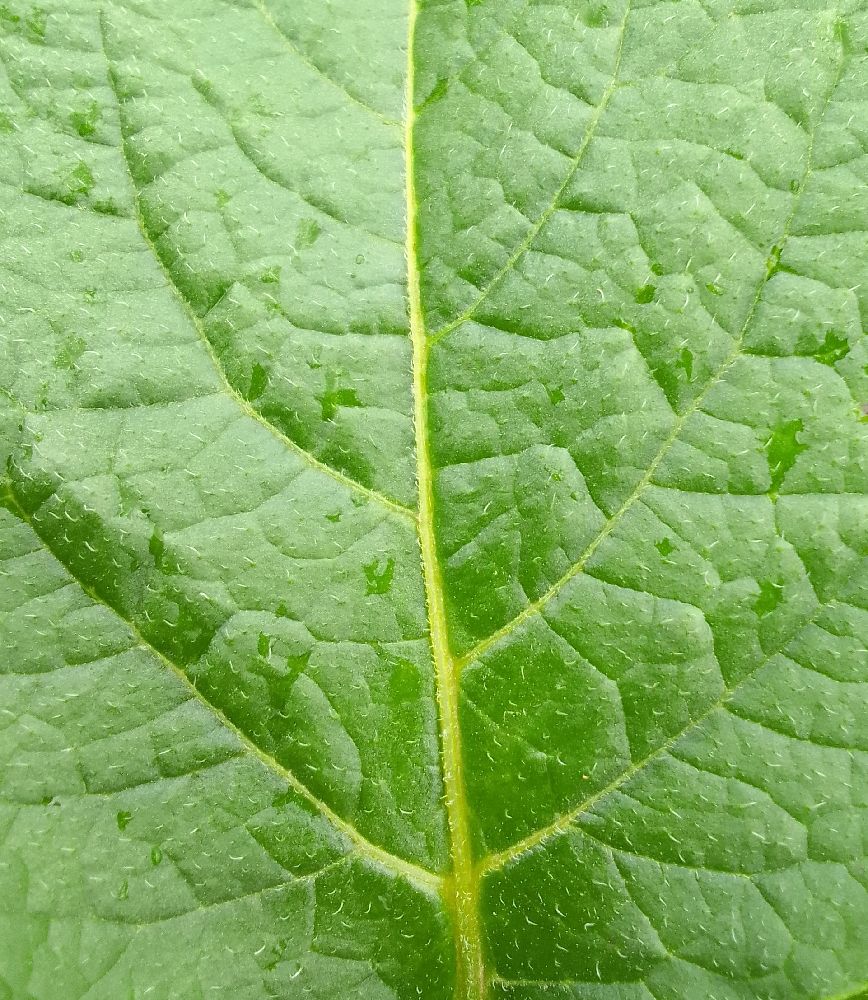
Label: Healthy